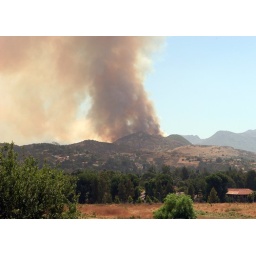
This had the potential to get big fast. Luckily the boys in red or yellow got it under control quick.